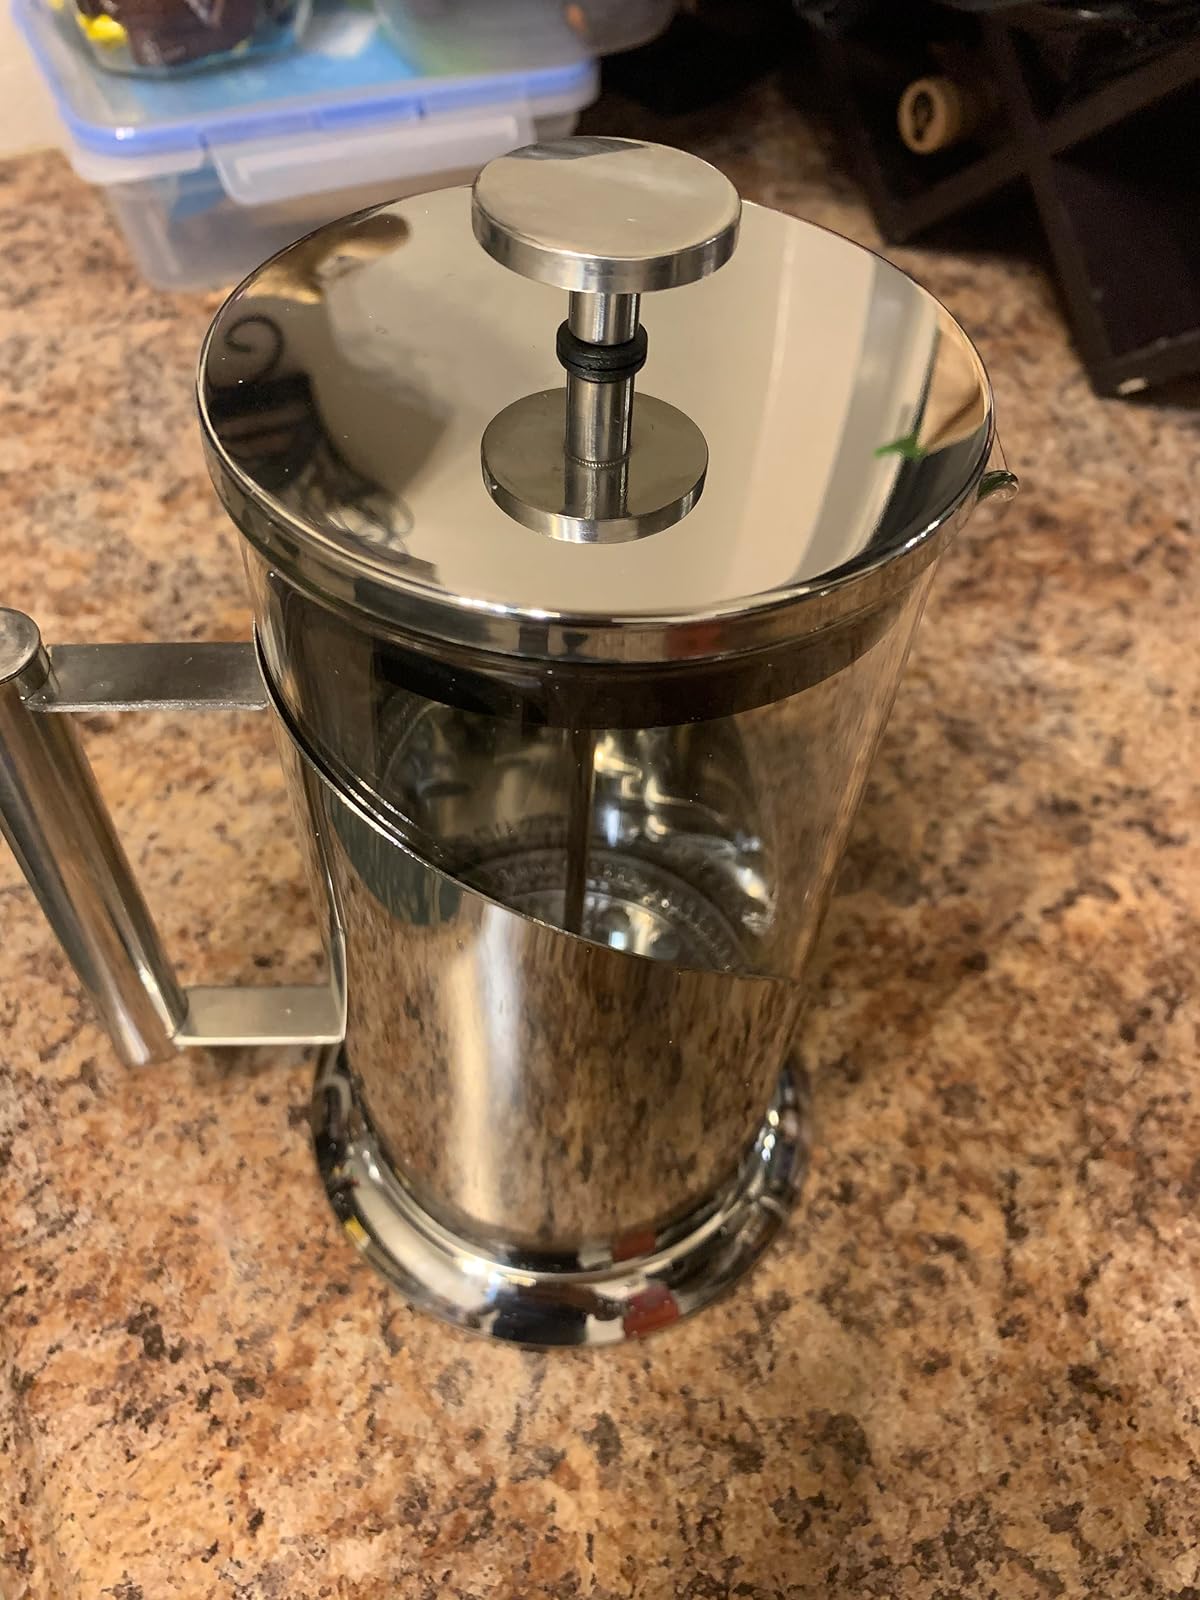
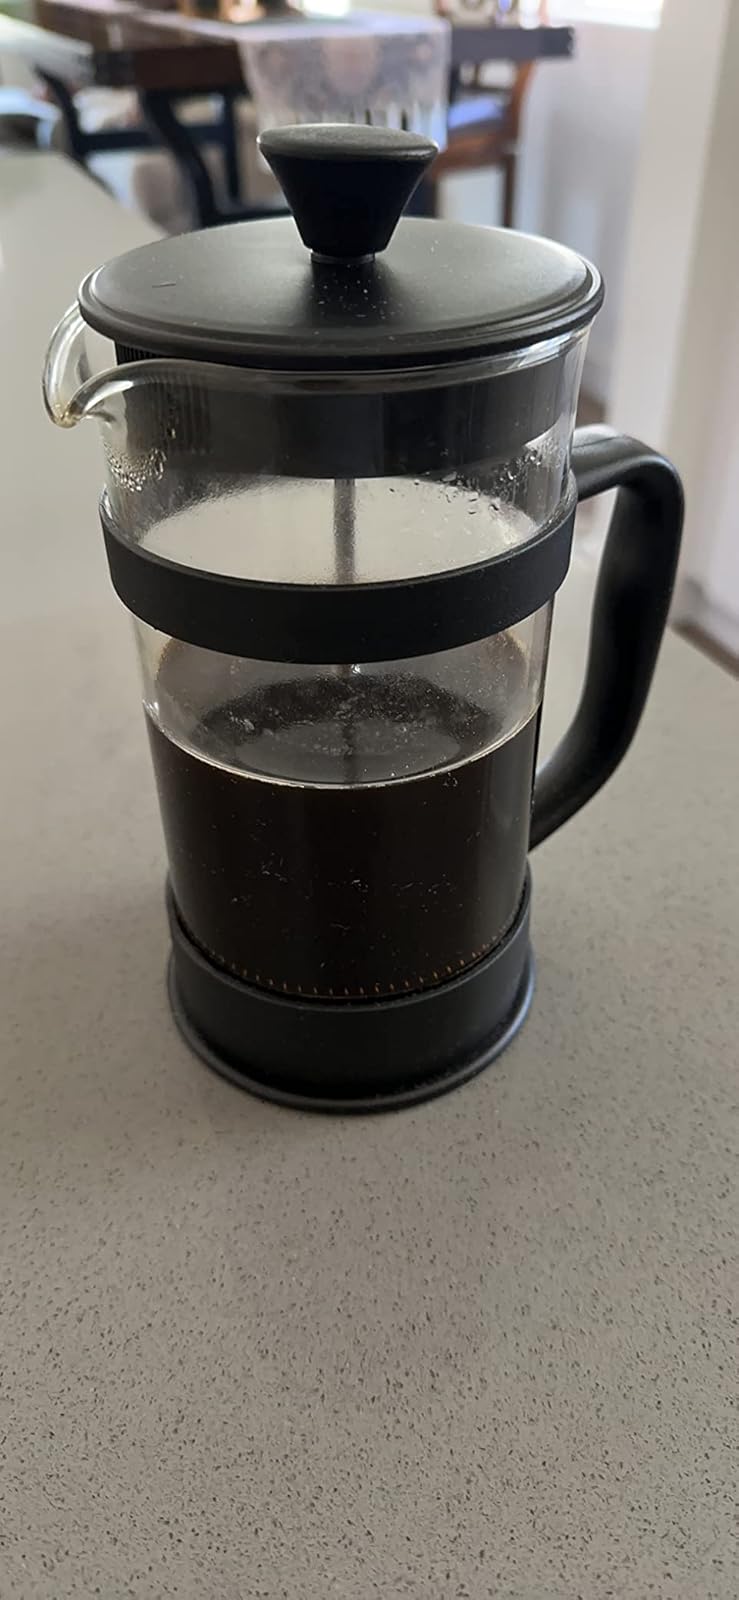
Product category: items_tea
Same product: no